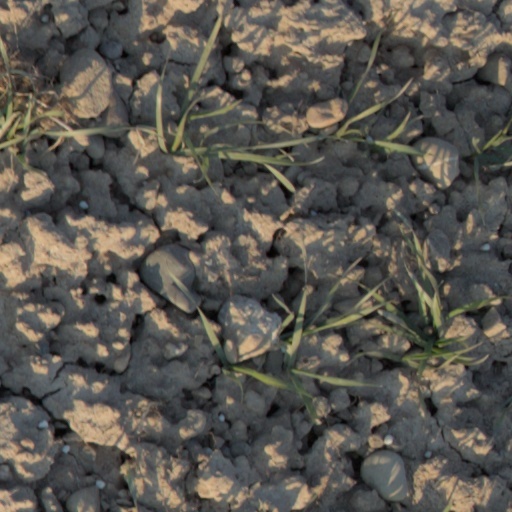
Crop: wheat